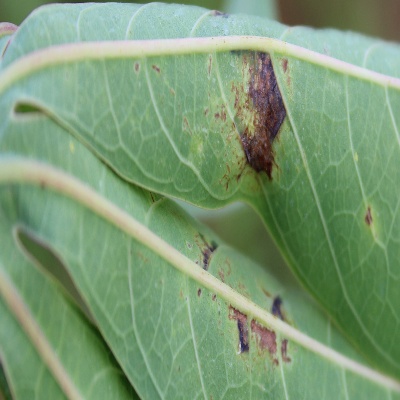
Crop: Cassava
Condition: bacterial blight